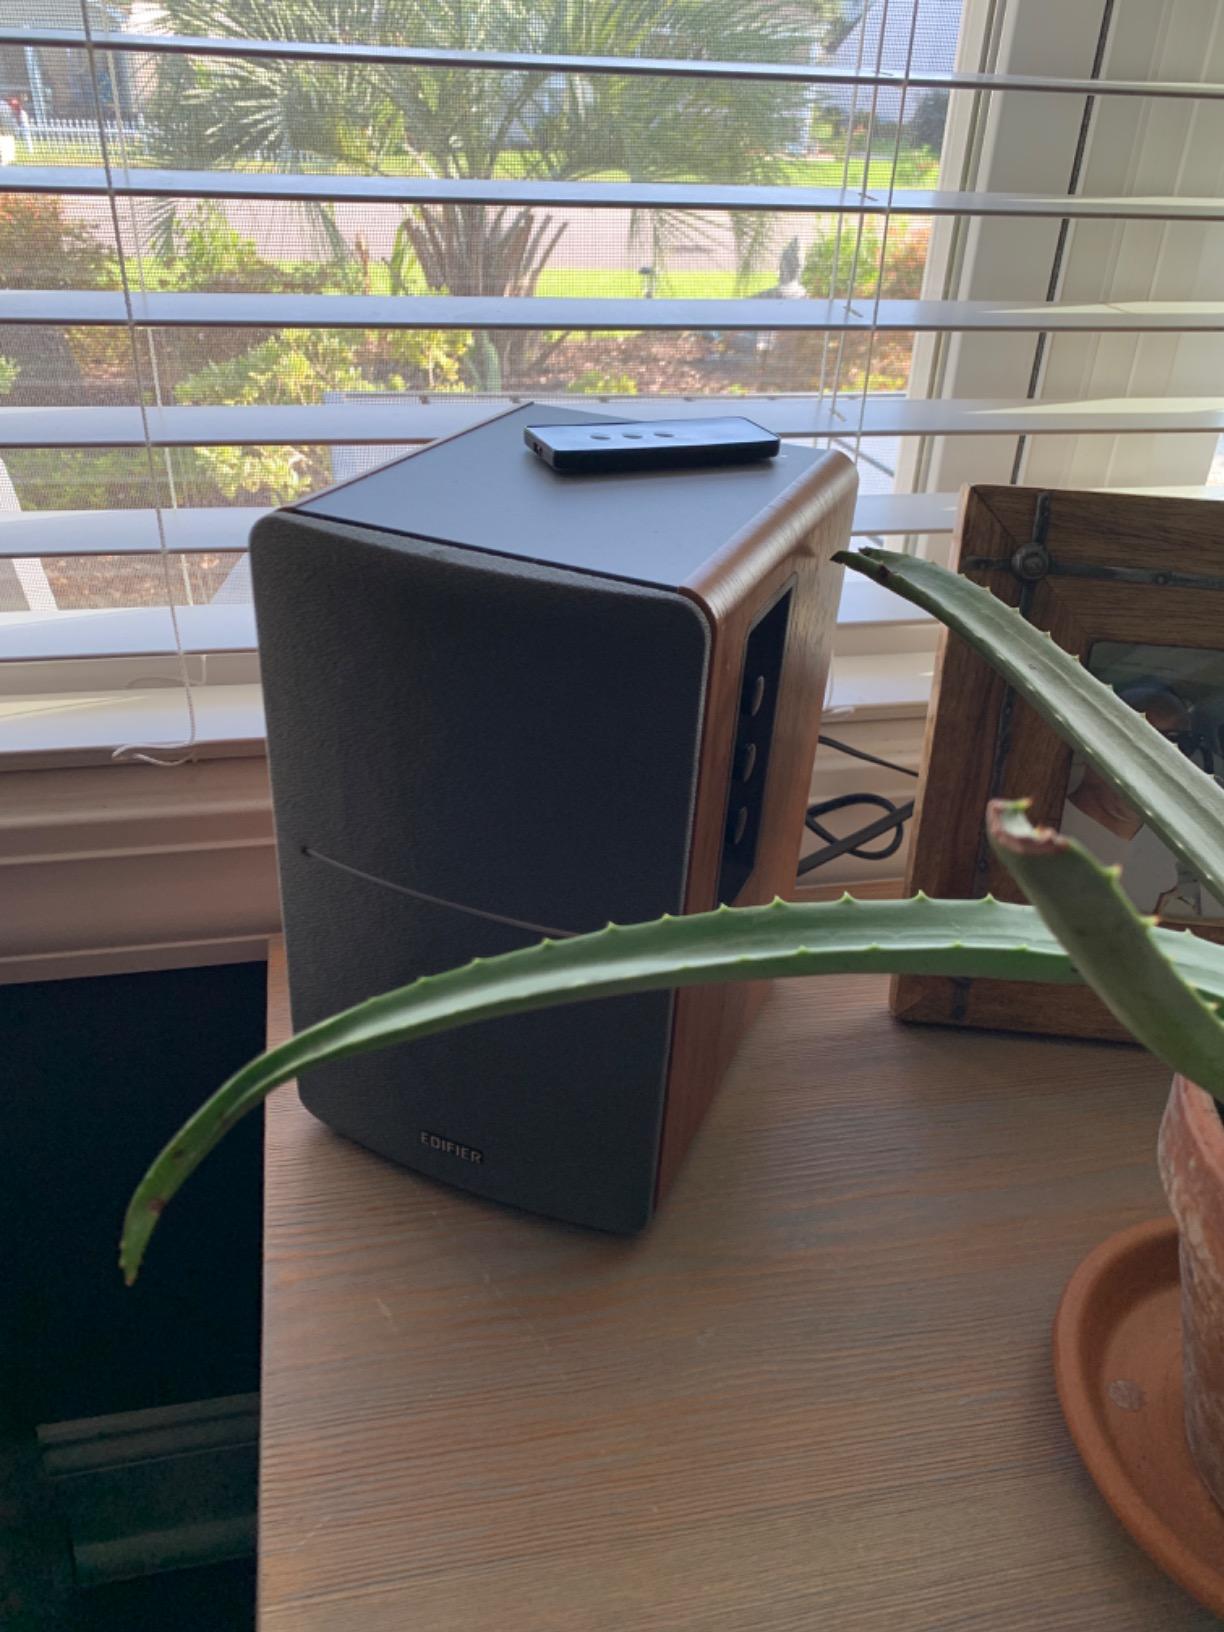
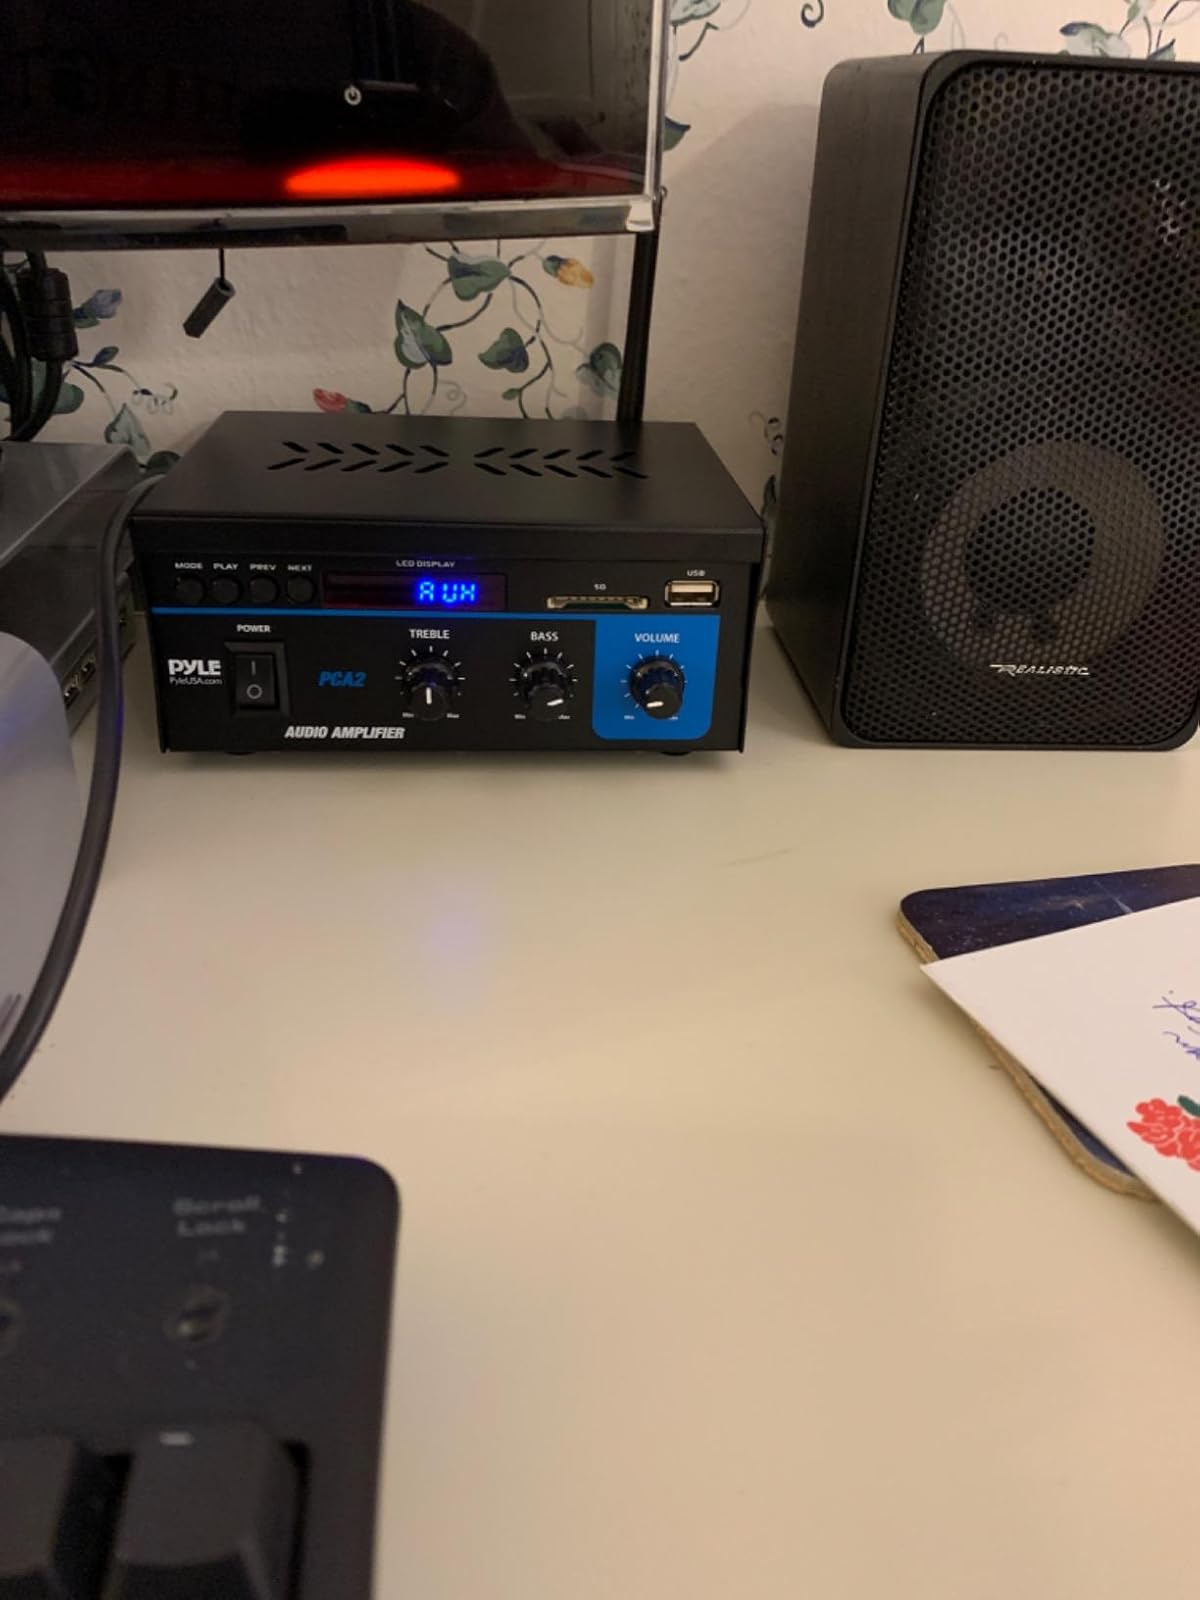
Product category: speaker
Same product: no